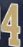
Number: 4